Detroit Institute of Arts

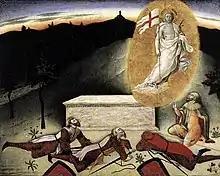
Master of the Osservanza Triptych, "The Resurrection",

With much success from their first exhibit, Brearley then challenged 40 of Detroit's leading and prominent businessmen to contribute $1,000 each to help fund the building of a permanent museum. With $50,000 coming from Scripps alone, their goal was within reach. By 1888, Scripps and Brearley had incorporated Detroit Museum of Arts, filling it with over 70 pieces of artwork acquired by Scripps during his time in Europe.